Kingdom of Yemen

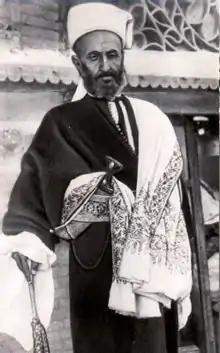
Abdullah Al-Wazir, March 1948

In order to seize power, the Al-Wazirids ambushed Imam Yahya on 17 February 1948 in Savad Hizyaz, south of Sana'a. Ali Kardey's group opened fire on the convoy, which had to stop because of a stone placed in the middle of the road, and Imam Yahya, his grandson and two soldiers were killed. It was said that 50 bullets were found in Imam's body. Then the Al-Waziris appointed Abdullah Al-Wazir to rule the kingdom. Al-Wazir declared constitutionalism and established a provisional Shura Council. There were sixty prominent scholars and jurists in the parliament, led by İbrahim bin Yahya.